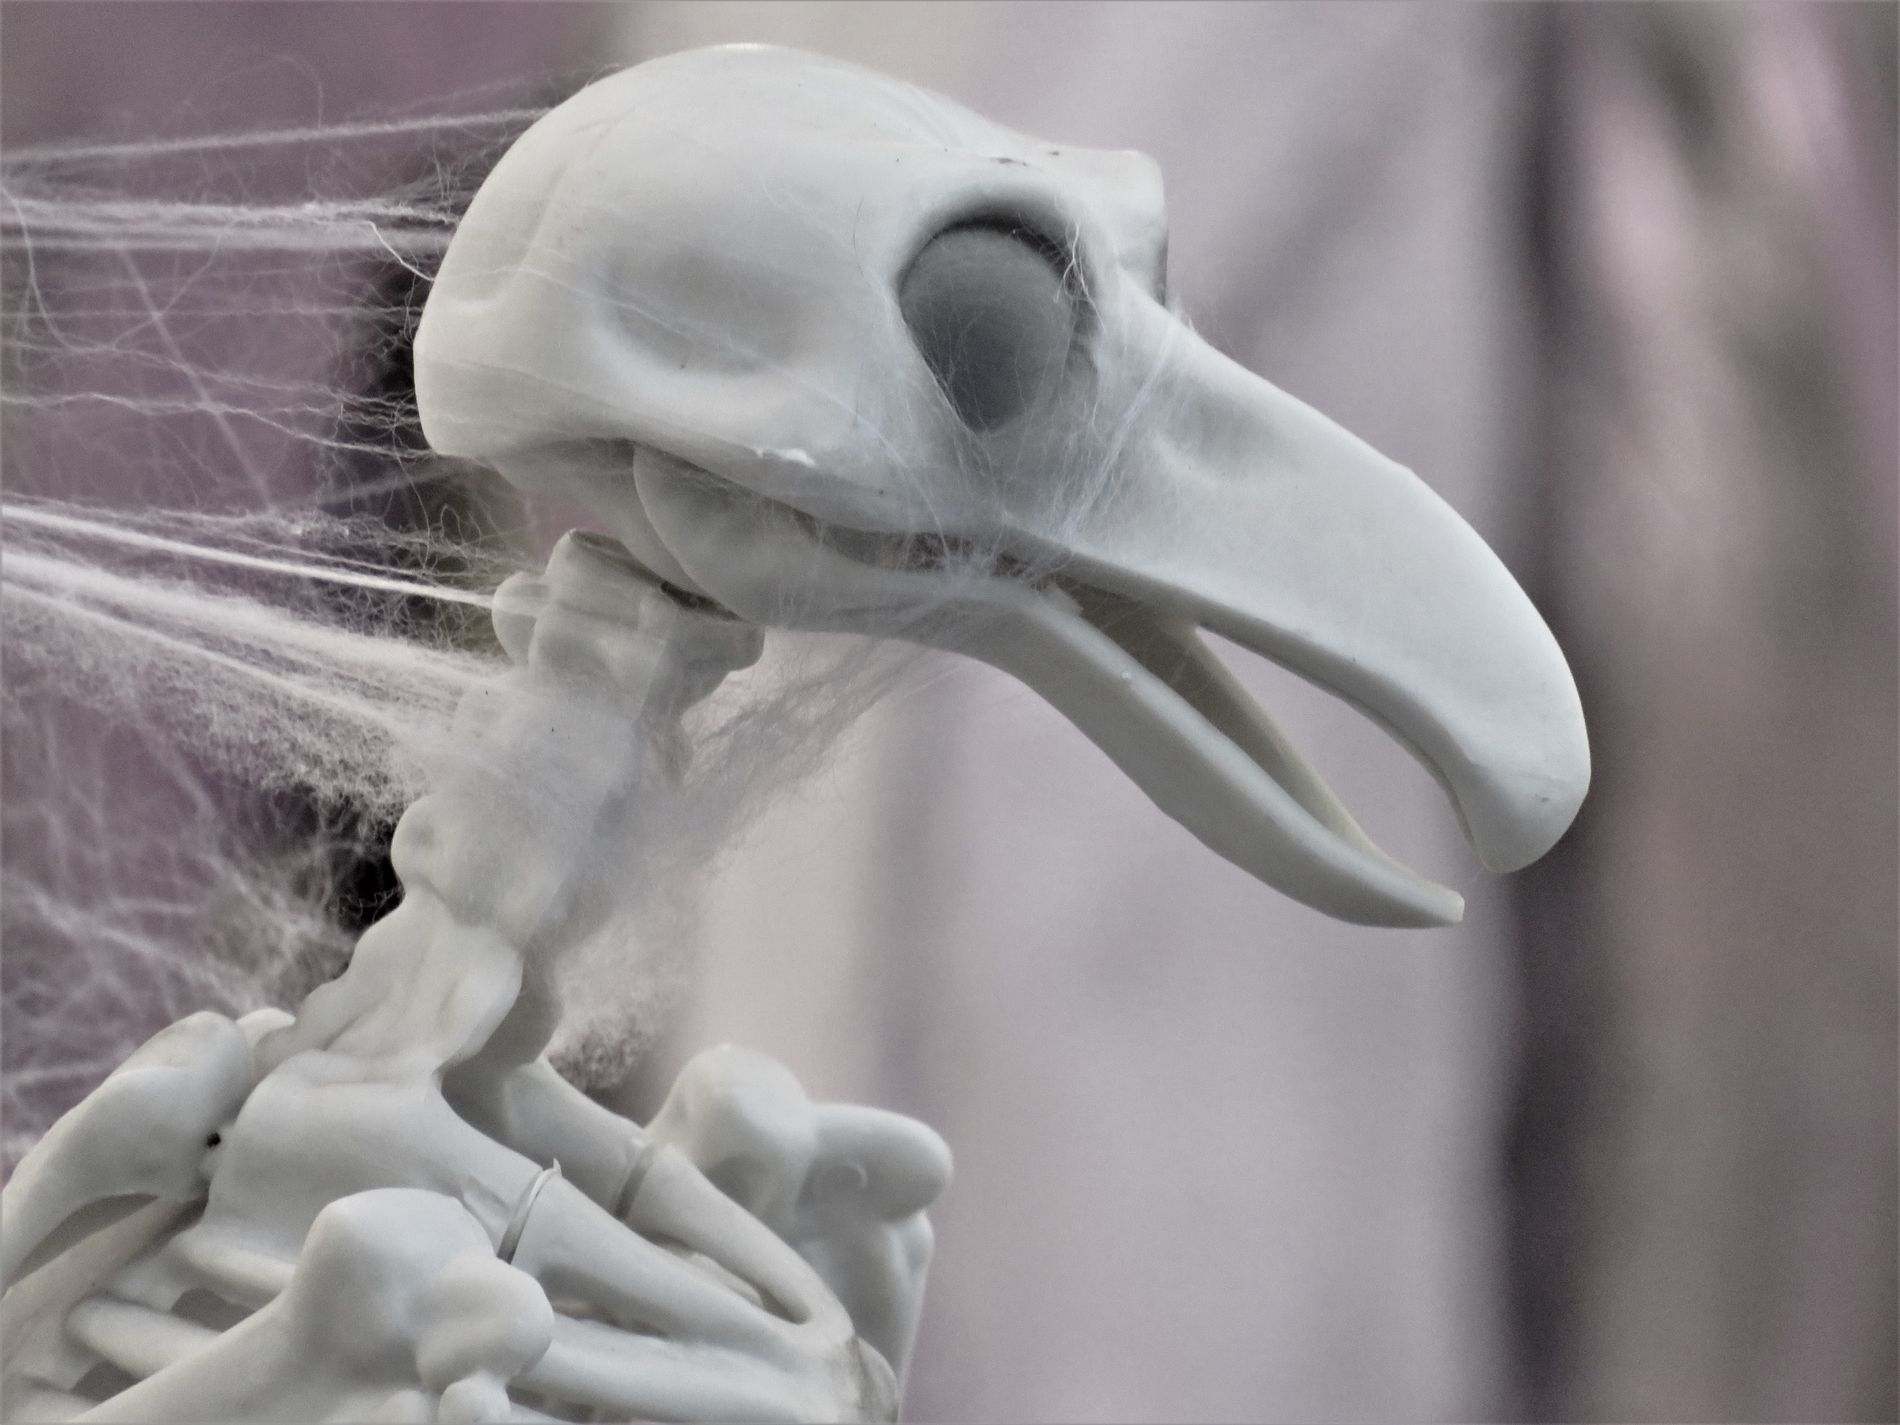
skeleton in room
In this picture we see a decoration of a white balloon bird skeleton, we know the bird by its beak, and dense spider threads are wrapped around it against an unclear, blurred background.
A close up picture shows a white bird skeleton decor, there are dense spider webs wrapped around it to make the scene appear terrifying with the unclear and foggy background making the camera focus on the skeleton with black and white lighting to add to the mysterious and terrifying atmosphere.
Labels: Animal, Beak, Bird, Adult, Female, Person, Woman, Body Part, Finger, Hand, Alien, skeleton, wall, room
Camera: Canon Canon PowerShot SX540 HS
Lens: 4.3 - 215.0 mm, 4-215mm
Aperture: F5.6
Exposure: 1/125 sec
ISO: 800
Focal length: 148.9 mm